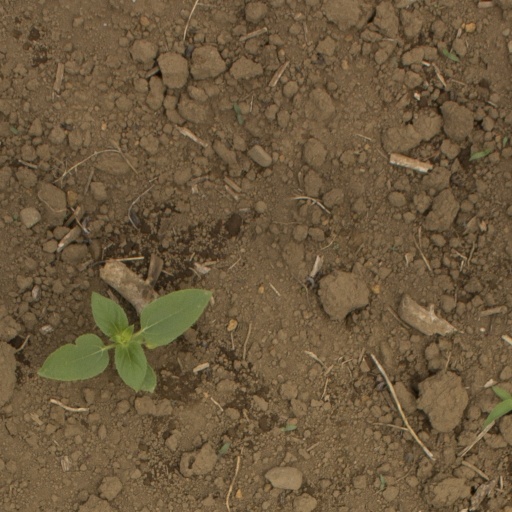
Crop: Jerusalem artichoke